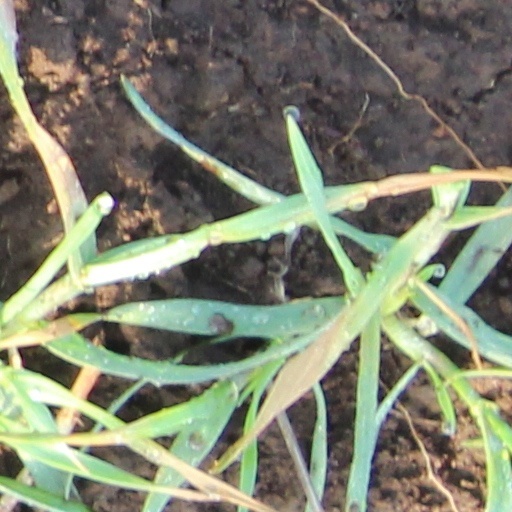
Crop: wheat